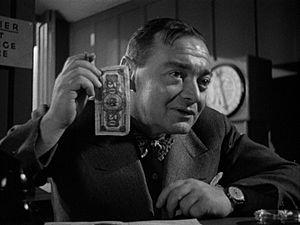
Sables mouvants est un film américain réalisé par Irving Pichel, sorti en 1950.